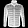
Label: Coat